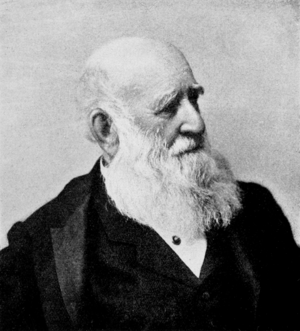
Sir Joseph Henry Gilbert est un chimiste et agronome britannique.